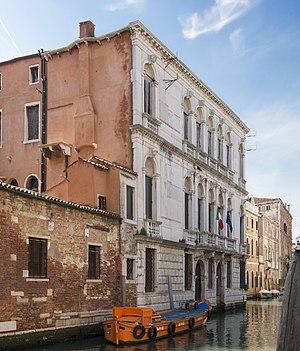
Baldassare Longhena - Venise, 18 février 1682 est un architecte baroque vénitien, qui fut l'élève de Vincenzo Scamozzi.
Le rio de Sant'Agostin est un canal de Venise dans le sestiere de San Polo.
La famille Ziani est une famille patricienne de Venise. Elle est l'une des familles tribunices, fondatrices de la ville. Elle fut originaire de Héraclée et de Jesolo avant de venir par Malamocco à Venise.